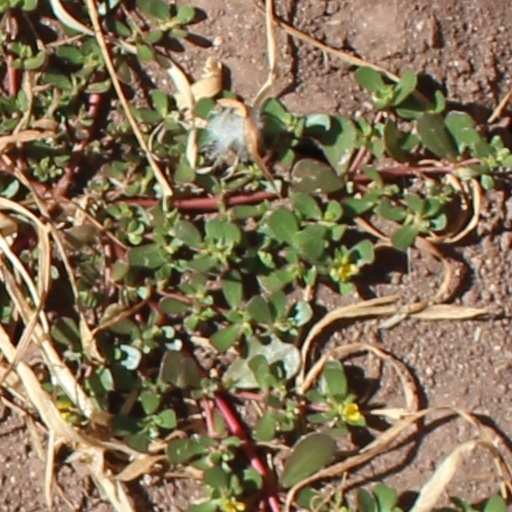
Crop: wheat